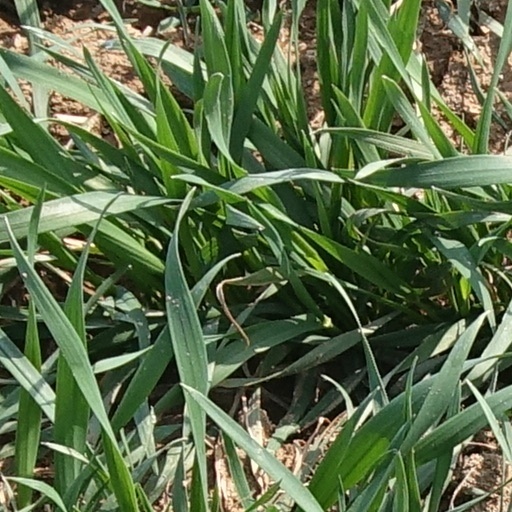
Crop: wheat